Aller-Leine Valley

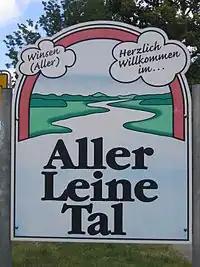
Sign for the Aller Leine Valley at Wolthausen

The Aller-Leine Valley (German: "Aller-Leine-Tal") is the name of a region north of Hanover in Germany, that has been created for the purpose of regional marketing and inter-community cooperation. The Aller-Leine Valley initially only included the three collective municipalities of Ahlden, Rethem an der Aller and Schwarmstedt in the district of Soltau-Fallingbostel, that are situated on the southwestern edge of the Lüneburg Heath where the River Leine discharges into the Aller. Since 2001 the neighbouring municipalities of Hambühren, Wietze and Winsen an der Aller (in Celle district) as well as Dörverden and Kirchlinteln (Verden district) have become part of the Aller-Leine Valley region. The unifying theme and characteristic feature of the region is the river landscape of the Aller and Leine rivers.